Museo dell'Opera del Duomo (Siena)

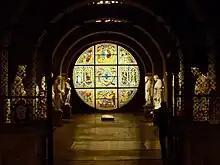
Interior of the museum with the original rose window designed by Duccio

The Museo dell'Opera del Duomo is an art museum in Siena, in Tuscany in central Italy. It houses works of art and architectural fragments that were formerly in, or a part of, the Duomo of Siena (Siena Cathedral). These include a number of Italian Gothic sculptures by Giovanni Pisano and his school from the façade of the cathedral; the "Maestà" of Duccio di Boninsegna, which was the cathedral's altarpiece in the crossing beneath the dome from about 1311 until 1505 or 1506;, works by Ambrogio and Pietro Lorenzetti (14th ct.), as well as Donatello's "Madonna del Perdono" (1457) There are also works moved to the museum from other churches in the area, such as the "Madonna" of Duccio brought from the at Crevole in the comune of Murlo.